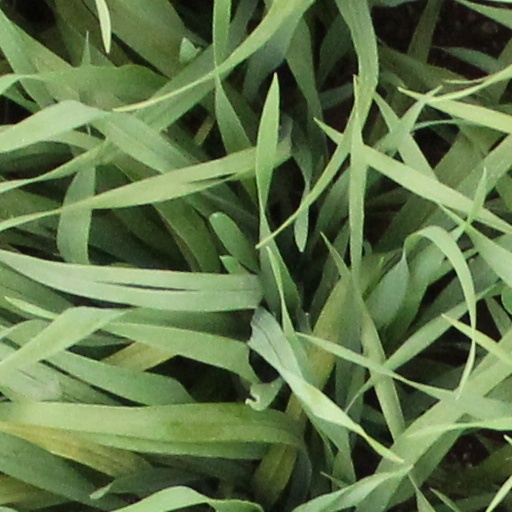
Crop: wheat